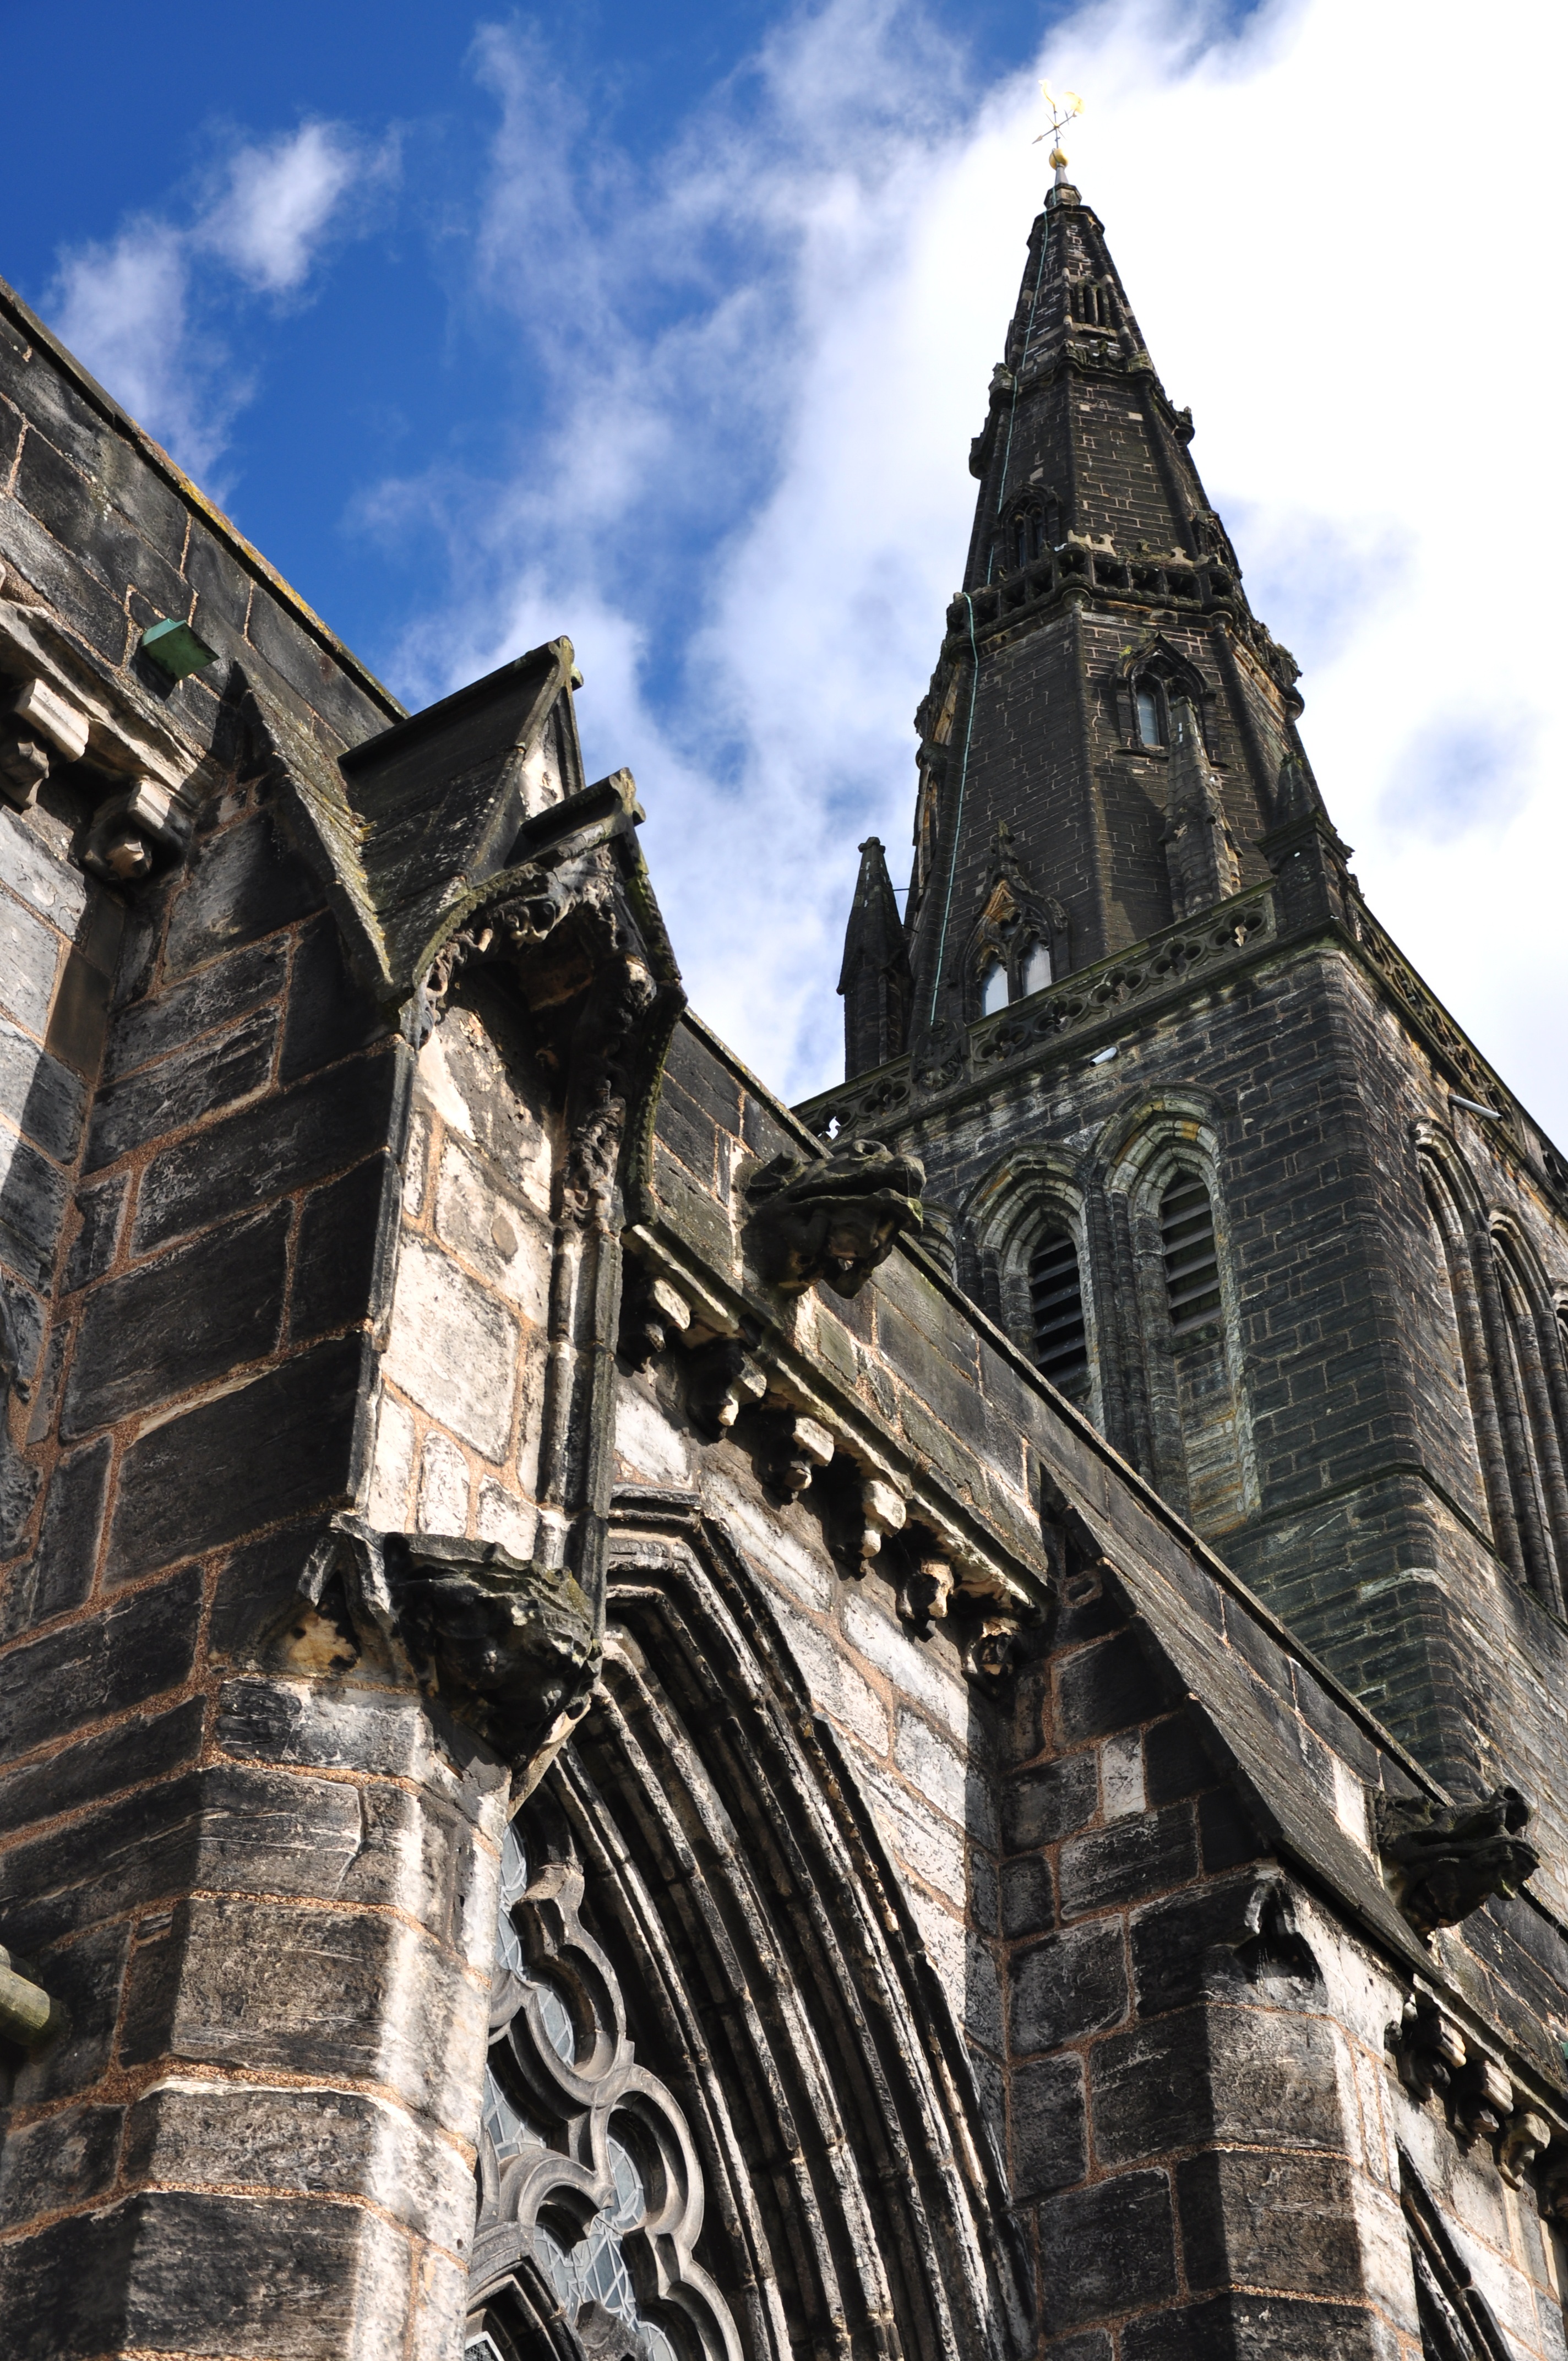
architecture, building, monument, tower, landmark, facade, church, cathedral, tourism, place of worship, spire, steeple, scotland, glasgow, gothic architecture, the cathedral, ancient history